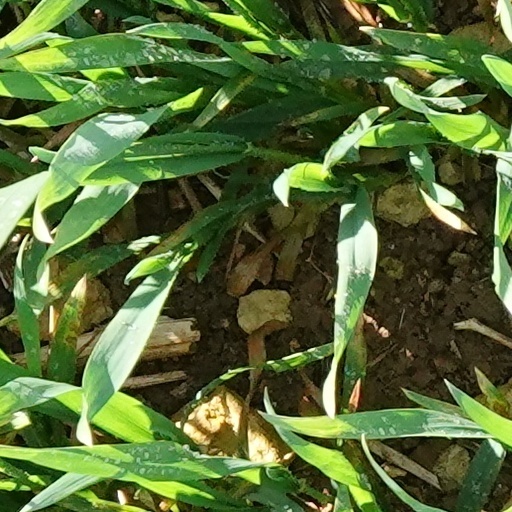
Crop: wheat